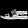
Label: Sandal